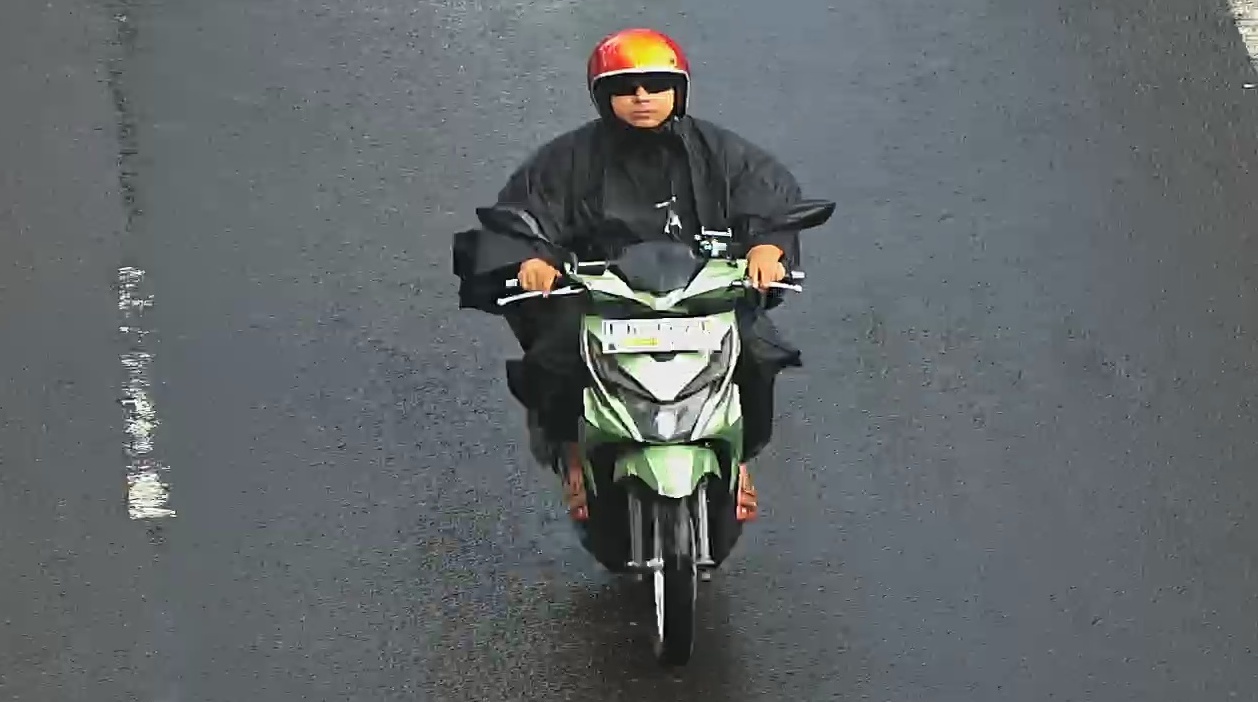
person-with-helmet: 1
person-without-helmet: 0